Somorrostro

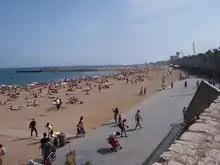
Somorrostro beach

Somorrostro Beach is a beach in Barcelona, Catalonia, Spain. It is located between the Hospital del Mar and Marina Street, in the far east area of the Barceloneta neighborhood, in the Ciutat Vella district. It is long and wide. The Somorrostro name was forgotten and the beach became one of the most popular in the city. It was not until 2010, Somorrostro beach got its original name back.